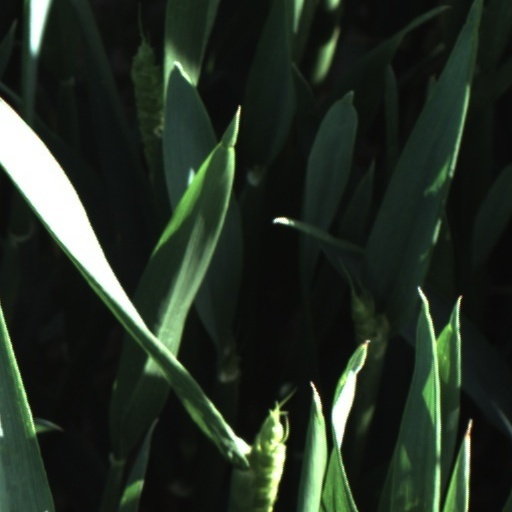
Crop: wheat